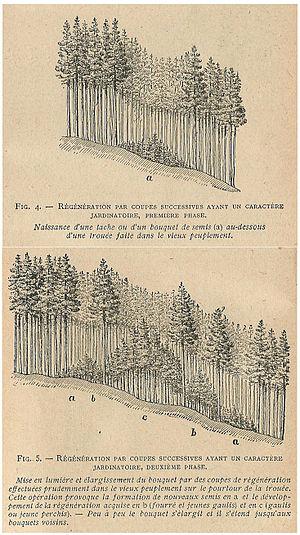
Dessins &amp
La forêt secondaire, par opposition à la forêt primaire, est une forêt qui a repoussé, en une ou plusieurs phases après avoir été détruite ou exploitée par l'homme par des coupes rases ou avec des impacts plus discrets mais significatifs pour les essences ou la structure forestières. Selon l'objectif de production sylvicole, ces forêts sont établies par deux types de régénération provoquée, la régénération naturelle et la régénération artificielle.